Microphthalmia

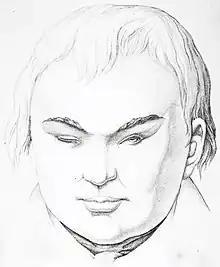
Bilateral microphthalmia

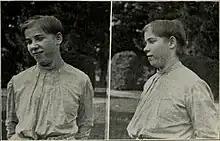
Bilateral microphthalmia in an intellectually disabled 22-year-old

Microphthalmia is a congenital disorder in which the globe of the eye is unusually small and structurally disorganized. While the axis of an adult human eye has an average length of about , a diagnosis of microphthalmia generally corresponds to an axial length below in adults. Additionally, the diameter of the cornea is about in affected newborns and in adults with the condition. The presence of a small eye within the orbit can be a normal incidental finding but in many cases it is atypical and results in visual impairment. The prevalence of this condition is around 1 in 10,000 births, and it affects roughly 3–11% of blind children.